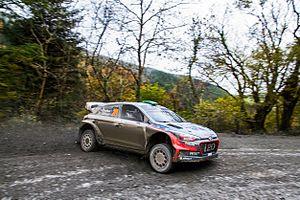
Le 71ᵉ rallye de Grande-Bretagne 2016, disputé du 27 au 30 octobre 2016 en Grande-Bretagne, au Pays de Galles, est la 13ᵉ manche du Championnat du monde des rallyes 2016.